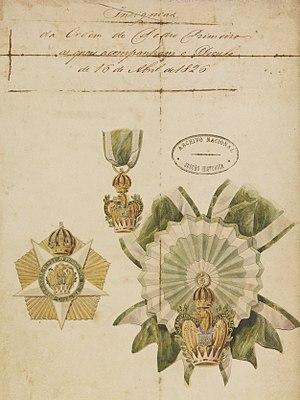
L’ordre impérial de Pierre Iᵉʳ est un ordre de chevalerie institué au Brésil par l'empereur Pierre Iᵉʳ le 16 avril 1826.